MACS0647-JD

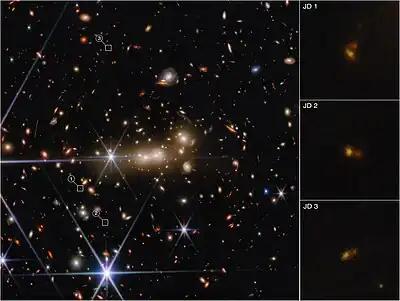
In this James Webb Space Telescope image of galaxy cluster MACS0647, the massive gravity of the cluster acts as a cosmic lens to bend and magnify light.

NIRCam and NIRSpec observations of MACS0647-JD were performed in 2023 by the James Webb space telescope.